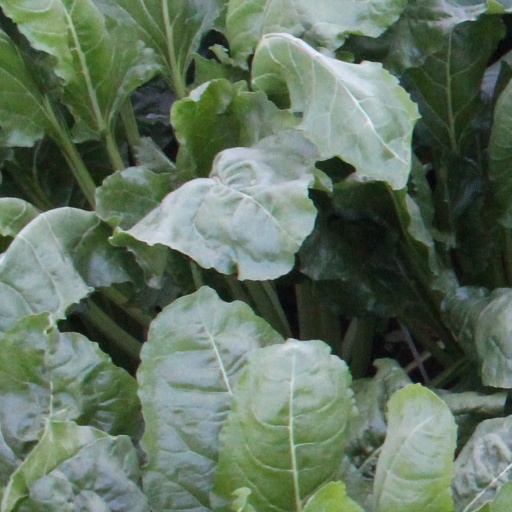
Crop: sugar beet